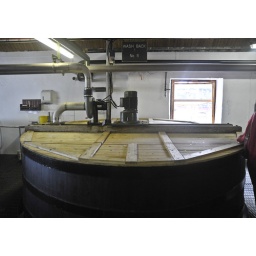
These are the large tubs where the malted and ground barley is soaked in water and yeast to begin the fermentation process.